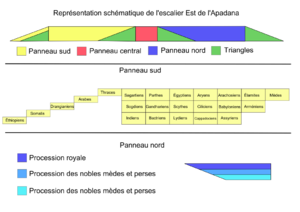
Persépolis, Parsa en vieux-persan, était une capitale de l’empire perse achéménide. Le site se trouve dans la plaine de Marvdasht, au pied de la montagne Kuh-e Rahmat, à environ 75 km au nord-est de la ville de Shiraz, province de Fars, Iran.